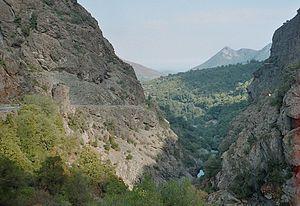
Le défilé de l'Inzecca sur le fleuve Fiumorbo, en Haute-Corse
Ghisoni est une commune française située dans la circonscription départementale de la Haute-Corse et le territoire de la collectivité de Corse. Elle appartient à l'ancienne piève de Castello dont elle était le chef-lieu.
Le Fiumorbo est un fleuve côtier français qui coule en région Corse, et se jette dans la mer Tyrrhénienne.